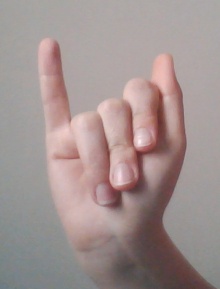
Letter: meem